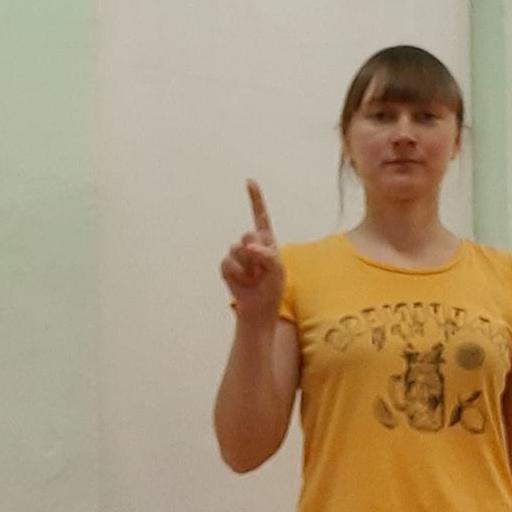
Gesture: one